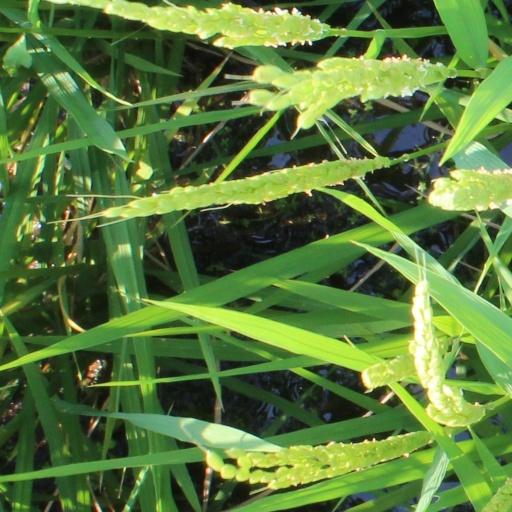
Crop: rice